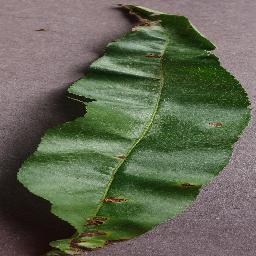
Label: Peach___Bacterial_spot